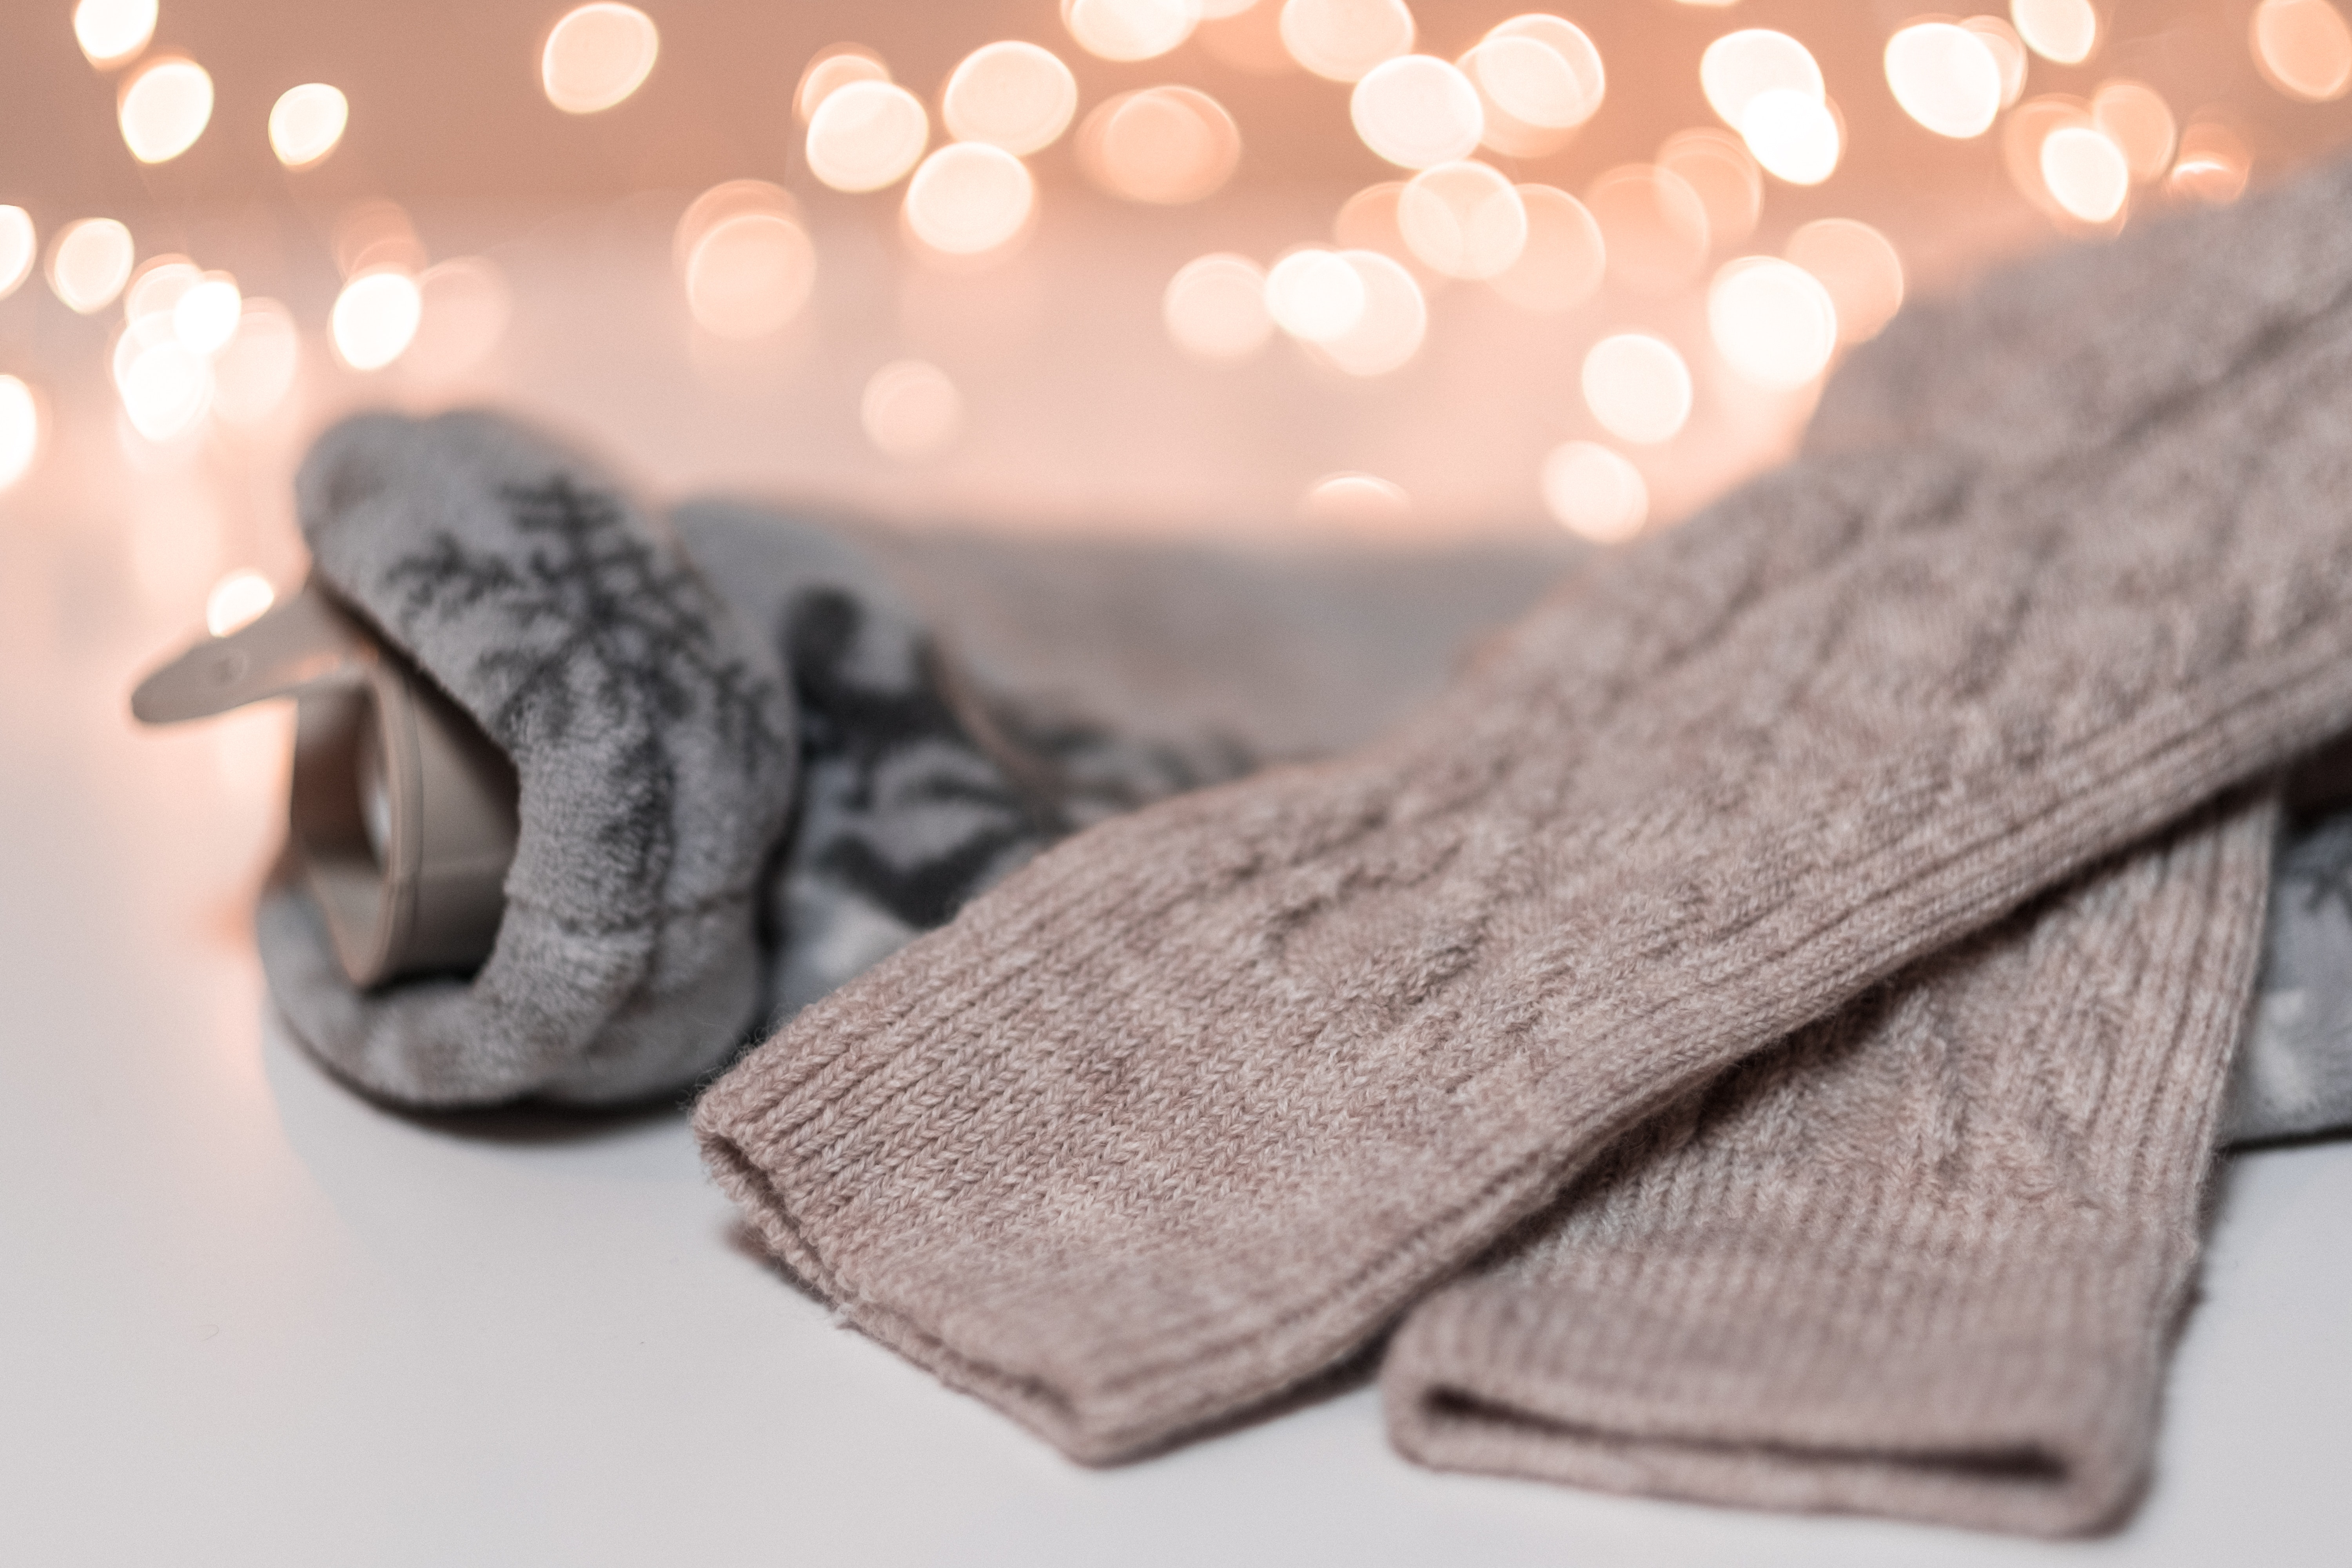
wool, glove, towel, textile, beige, linens, wood, fashion accessory, fur, knitting, shoe